Poulsard

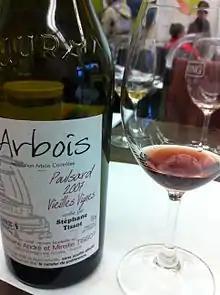
A Poulsard from Arbois.

While the grape can grow in many different vineyard soils, in Jura it is most often planted on shale marl, limestone and clay soils. The grape clusters produce tightly compacted bunches with thin-skinned oval berries that have a light violet to black color.